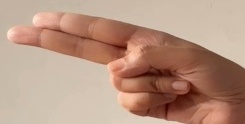
ASL sign: H